ABC Islands (Alaska)

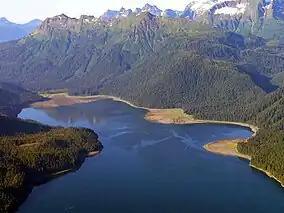
Windfall harbor in Admiralty Island, Alaska

The ABC Islands is the colloquial name for the Alaskan islands of Admiralty, Baranof, and Chichagof in the northern part of the Alexander Archipelago, which are all part of the Tongass National Forest. The islands are known for their wilderness and wildlife, including a dense brown bear population.